Panchanan Bhattacharya

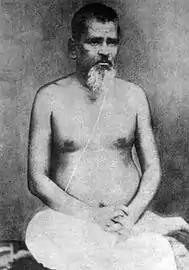
Panchanan Bhattacharya

Panchanan Bhattacharya (1853–1919) was a disciple of the Indian Yogi Lahiri Mahasaya. He was the first disciple to be authorized by Lahiri Mahasaya to initiate others into Kriya Yoga, and helped to spread Lahiri Mahasaya's teachings in Bengal through his Arya Mission Institution.